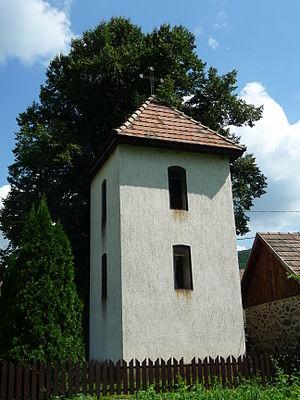
Felsőtold est un village et une commune du comitat de Nógrád en Hongrie.